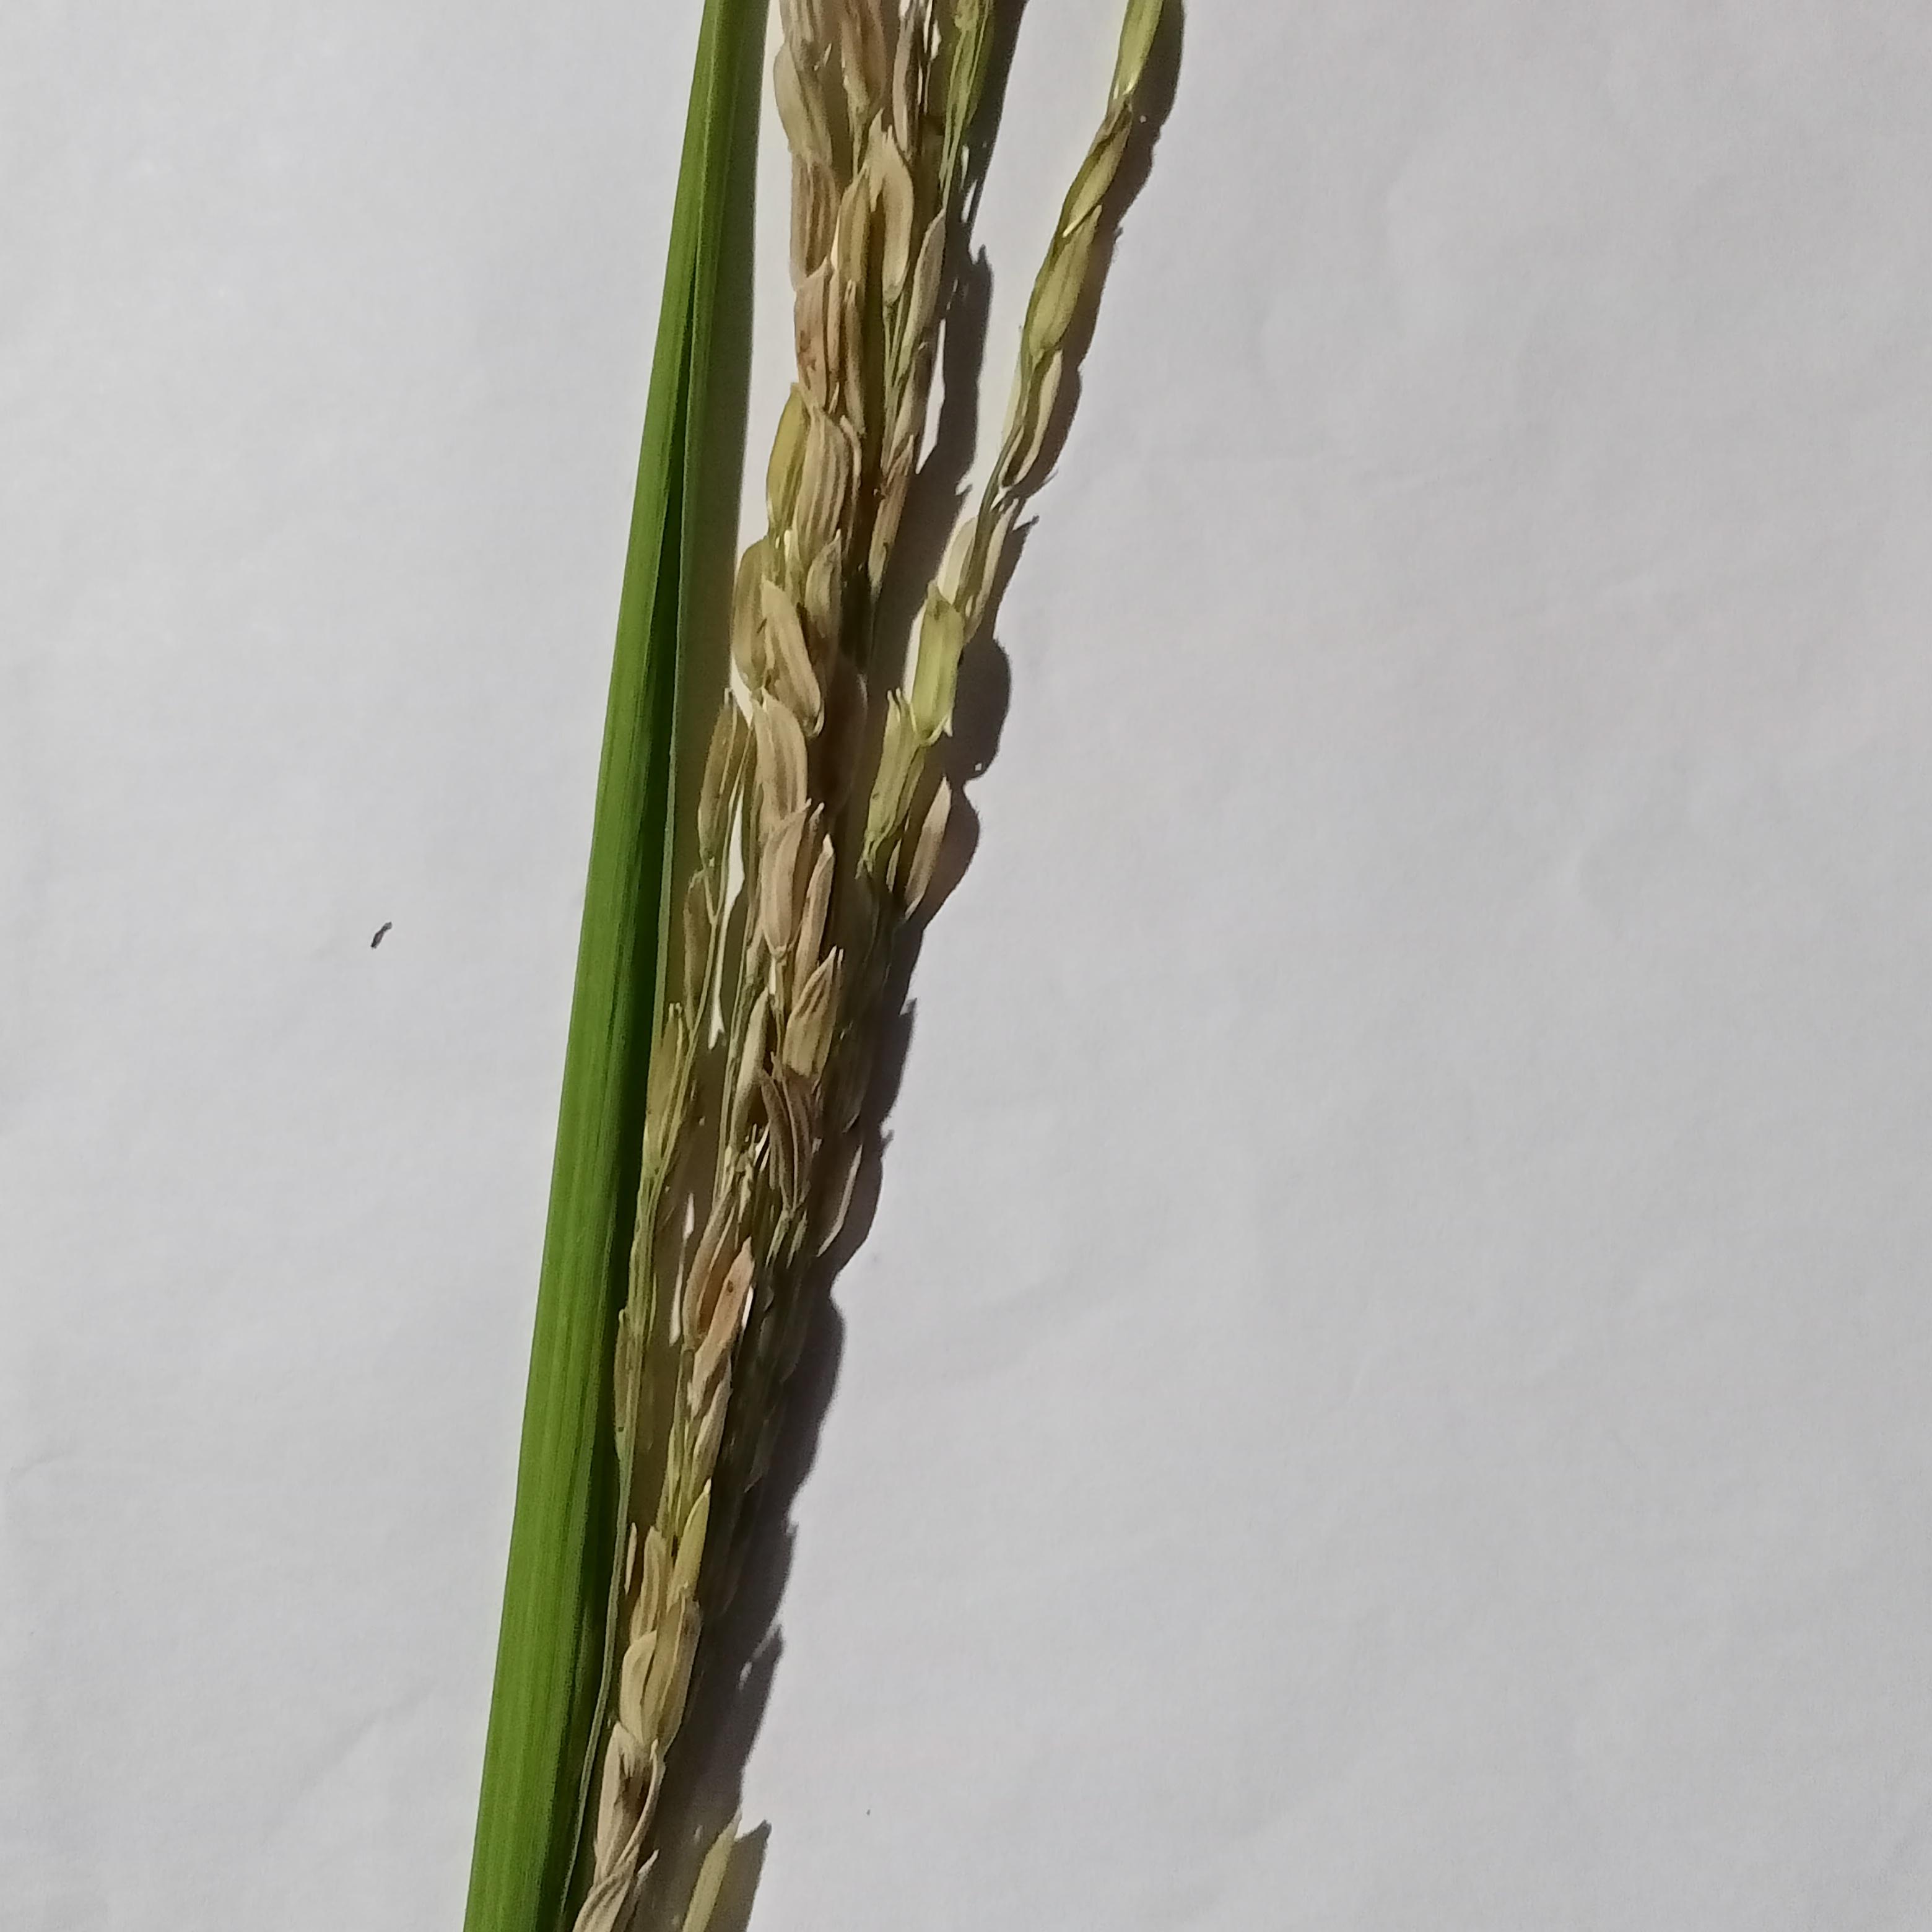
Label: Rice___Neck_Blast